Port Adelaide Football Club

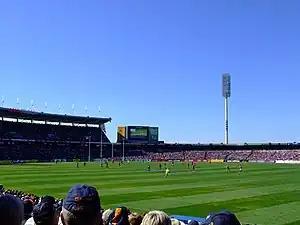
Football Park

After foundation, it was decided by the inaugural president of Port Adelaide, John Hart Jr., that the club's home ground would be Glanville Hall Estate, a property owned by his immediate family. The area in which the teams played was often referred to as 'Buck's Flat'. The club was forced to cease using the ground following 1879, as the property was sold at an auction.